Joshua Hall

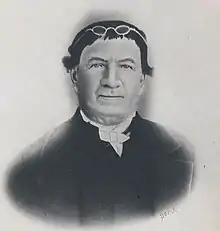

Joshua Hall (October 22, 1768 – December 25, 1862) was an American legislator who served as the eighth governor of Maine for 34 days in 1830.